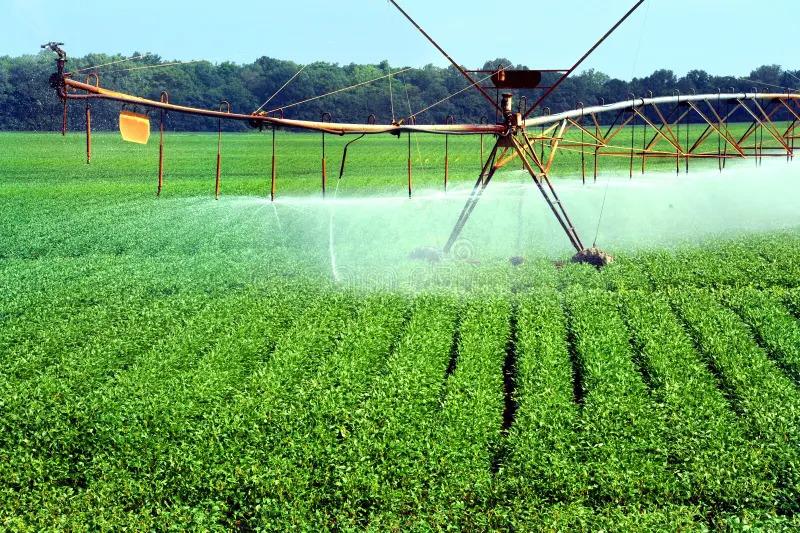
Hili ni shamba kubwa lenye mimea ya kijani kibichi na mashine ya kisasa ya umwagiliaji ikinyunyizia maji kwa mimea. Mfumo huu wa umwagiliaji hutumika kuongeza tija kwenye kilimo kuhakikisha mimea inapata maji ya kutosha . Teknolojia hii husaidia wakulima kuongeza uzalishaji kwa ufanisi mkubwa.